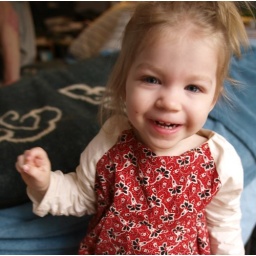
Raglan sleeve dress in red bandana